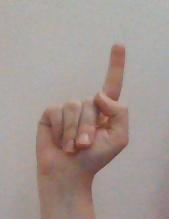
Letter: bb